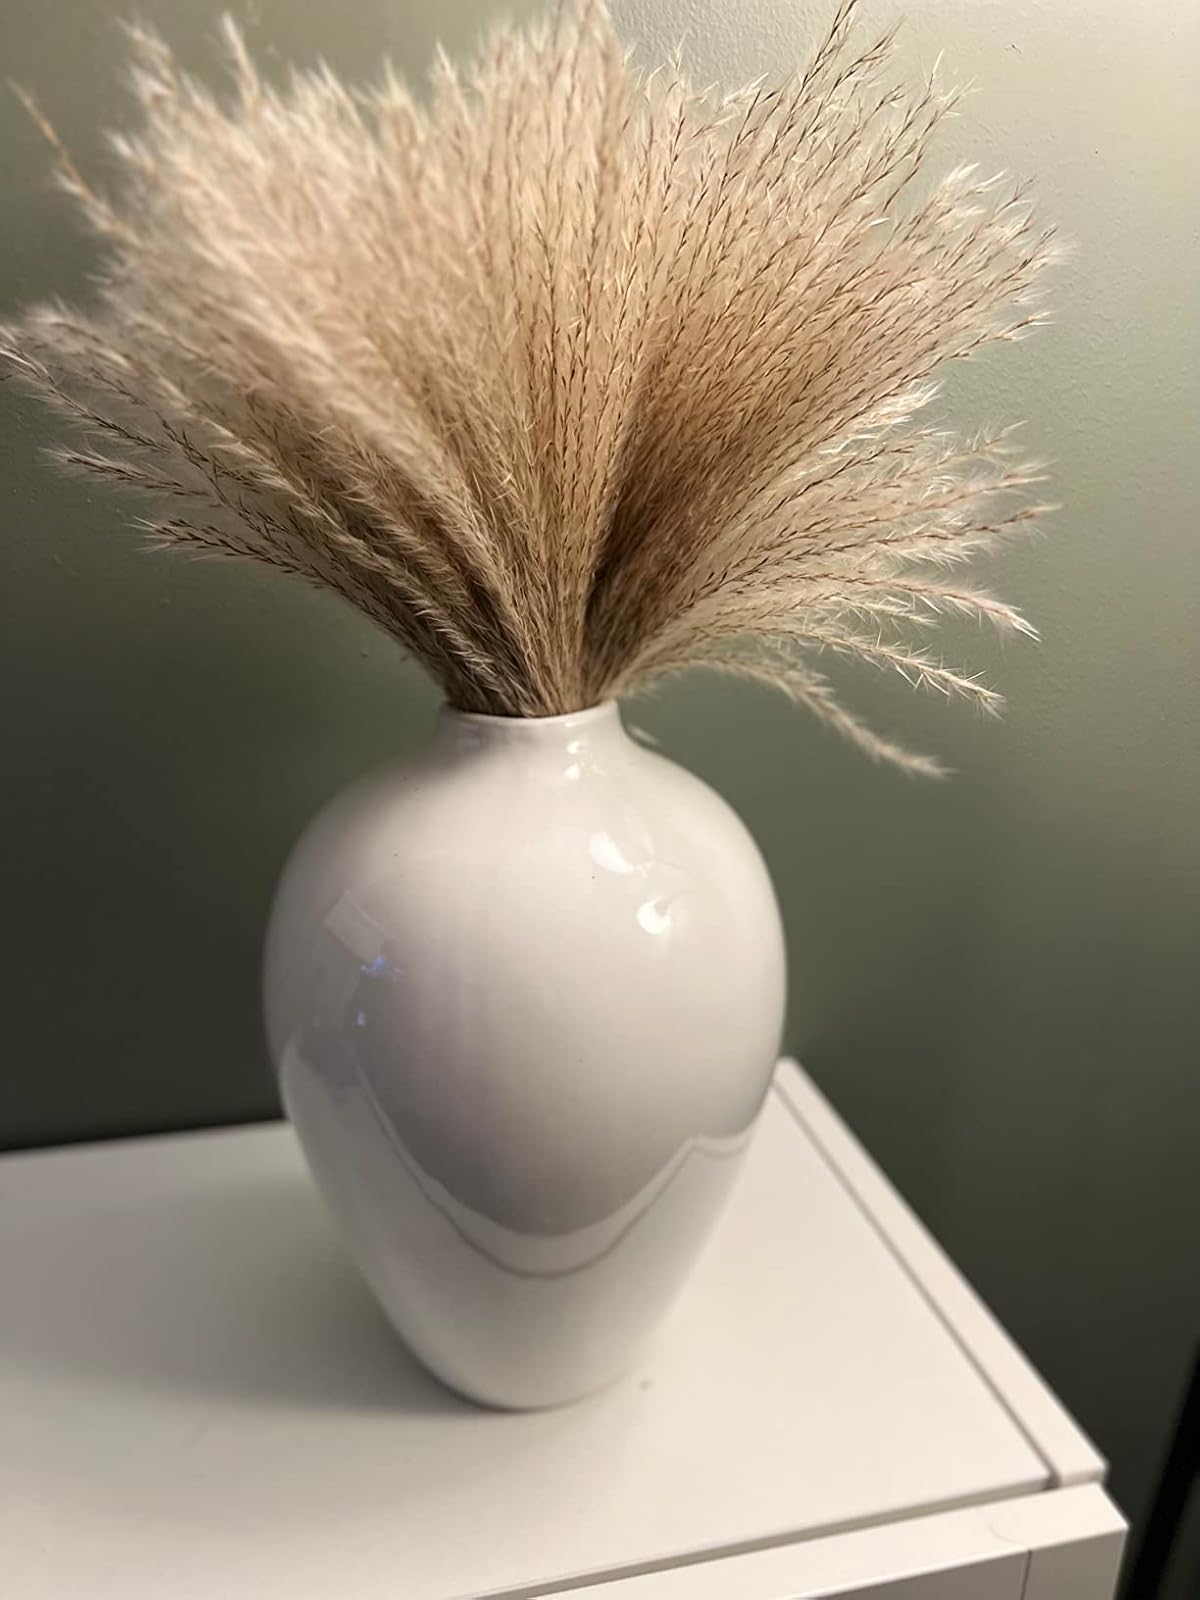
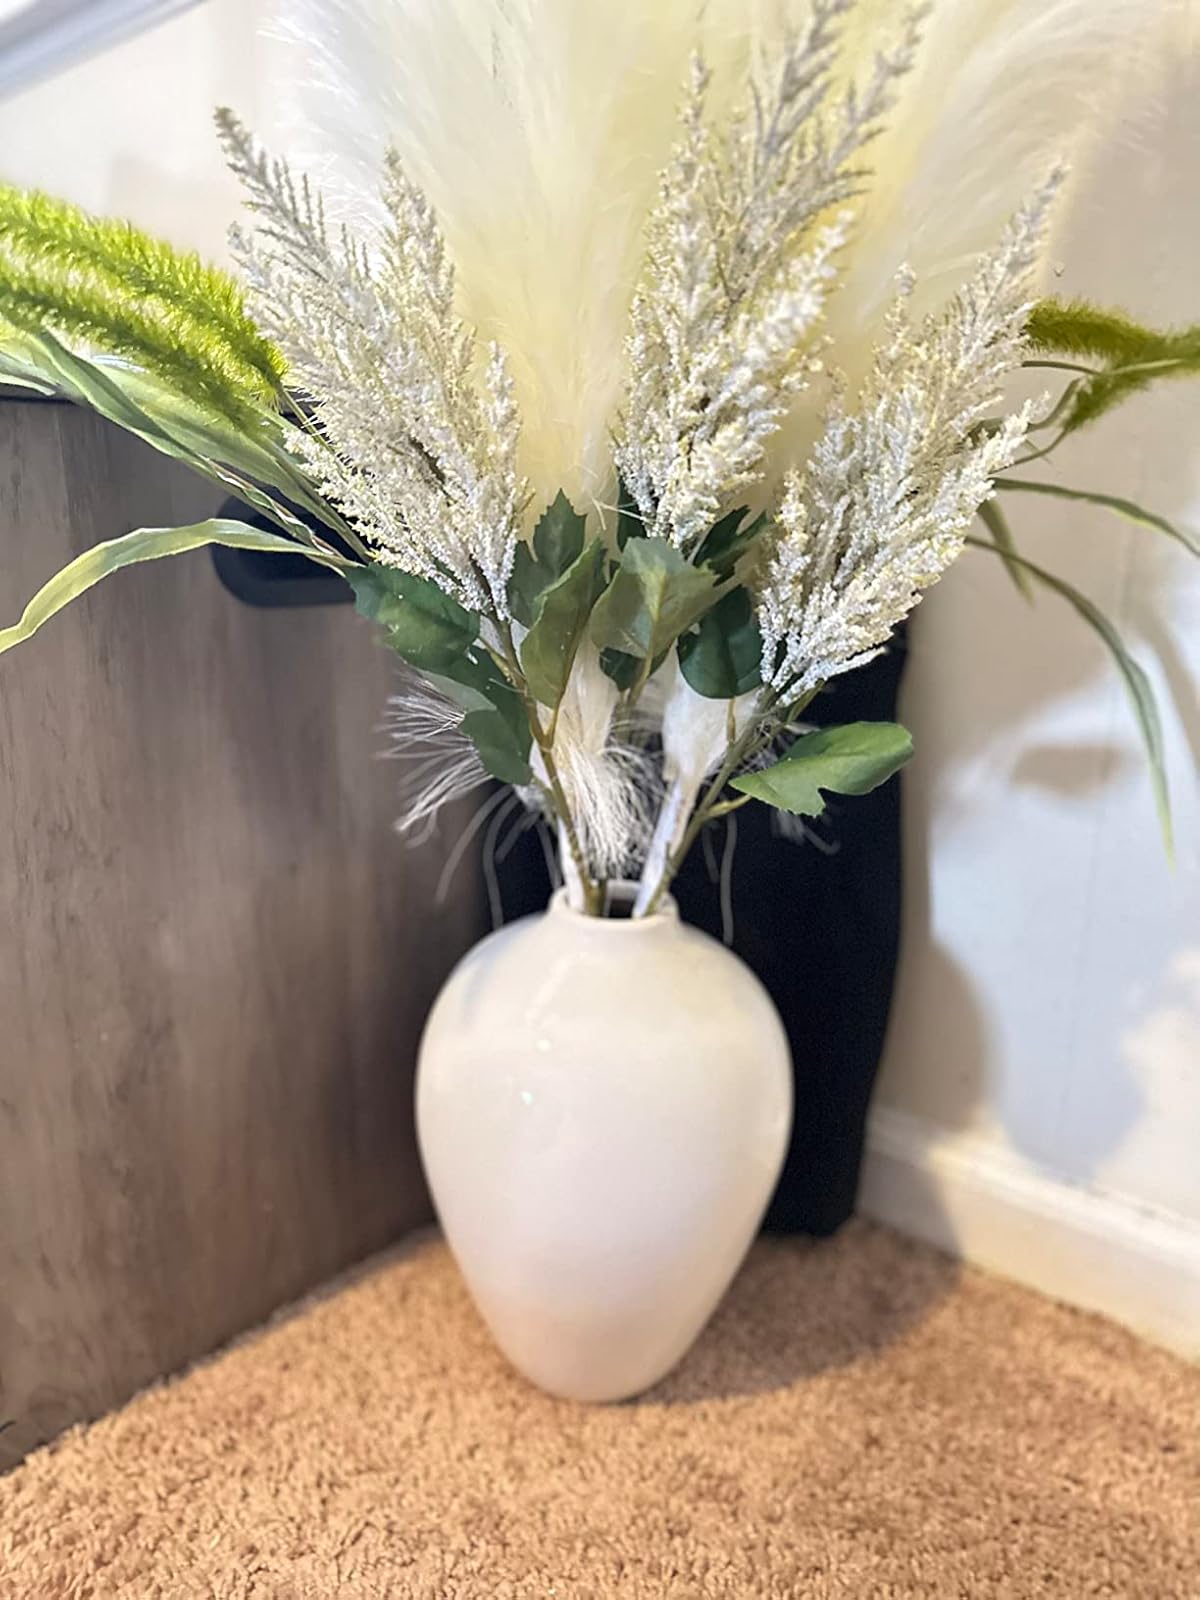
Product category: vase
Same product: yes